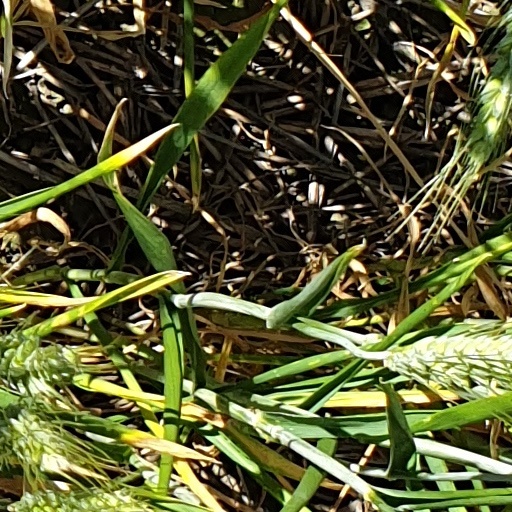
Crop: wheat